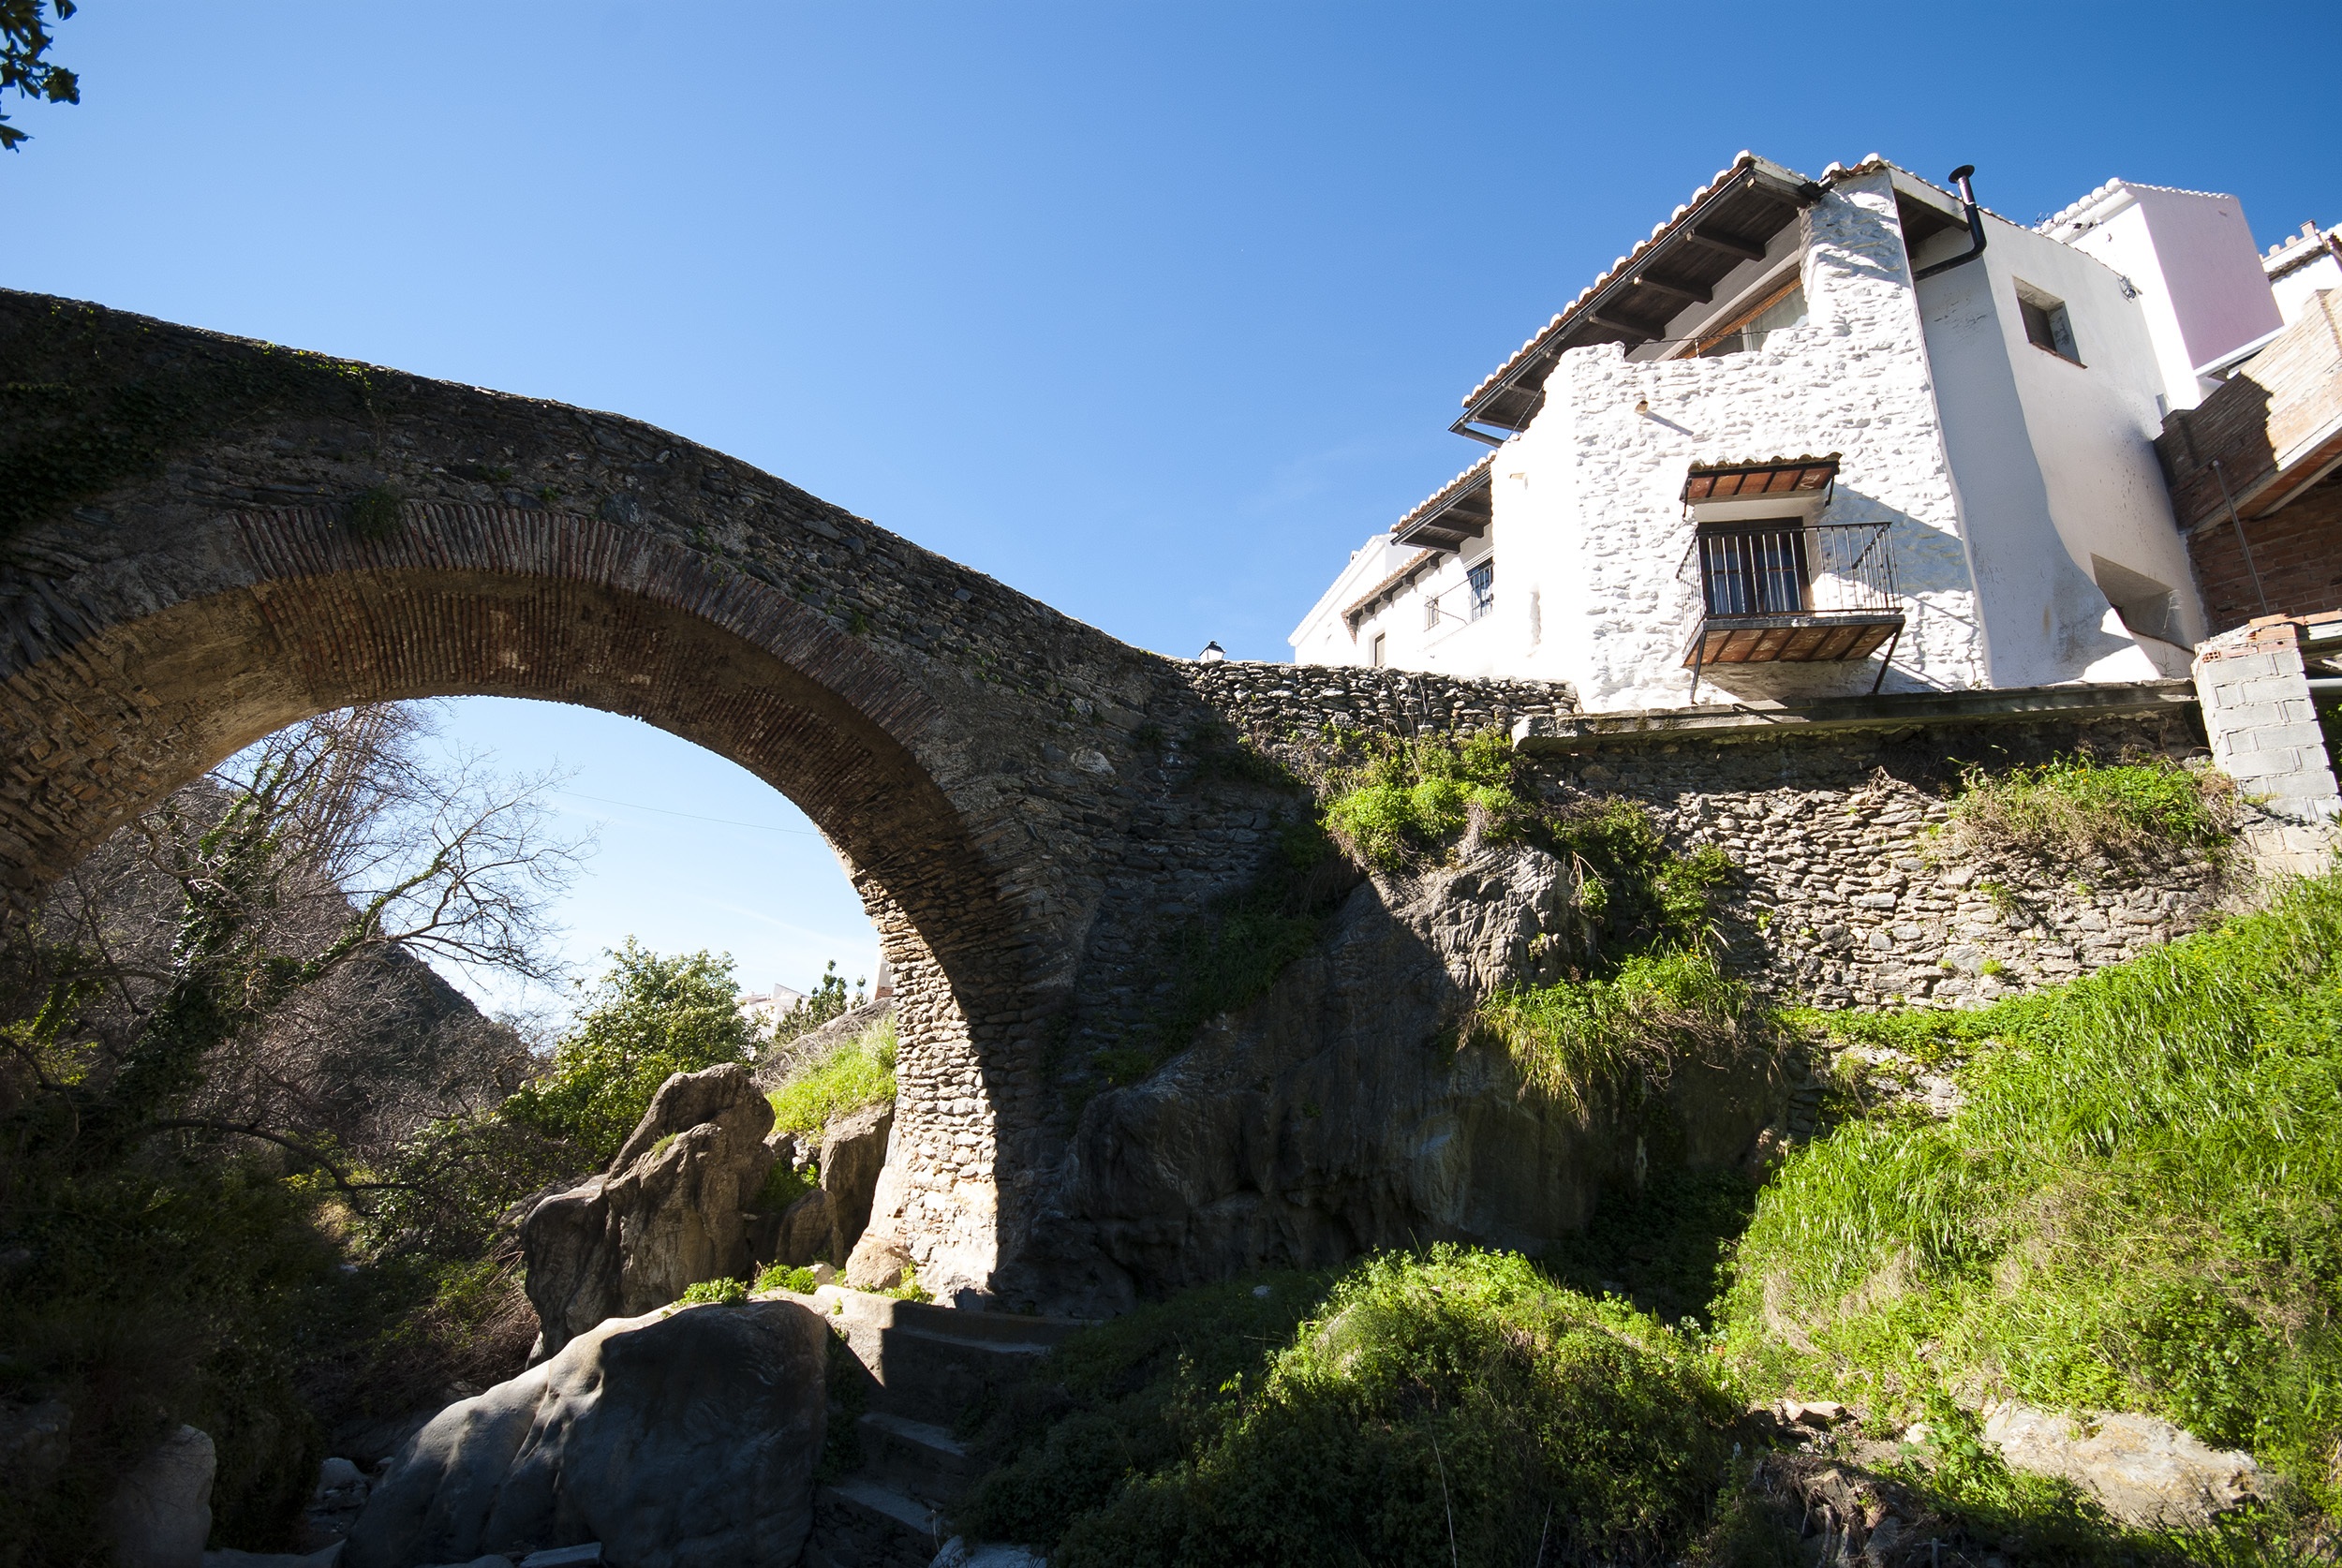
rock, architecture, bridge, old, arch, landmark, tourism, ruins, monastery, roman, salt flats, ancient history